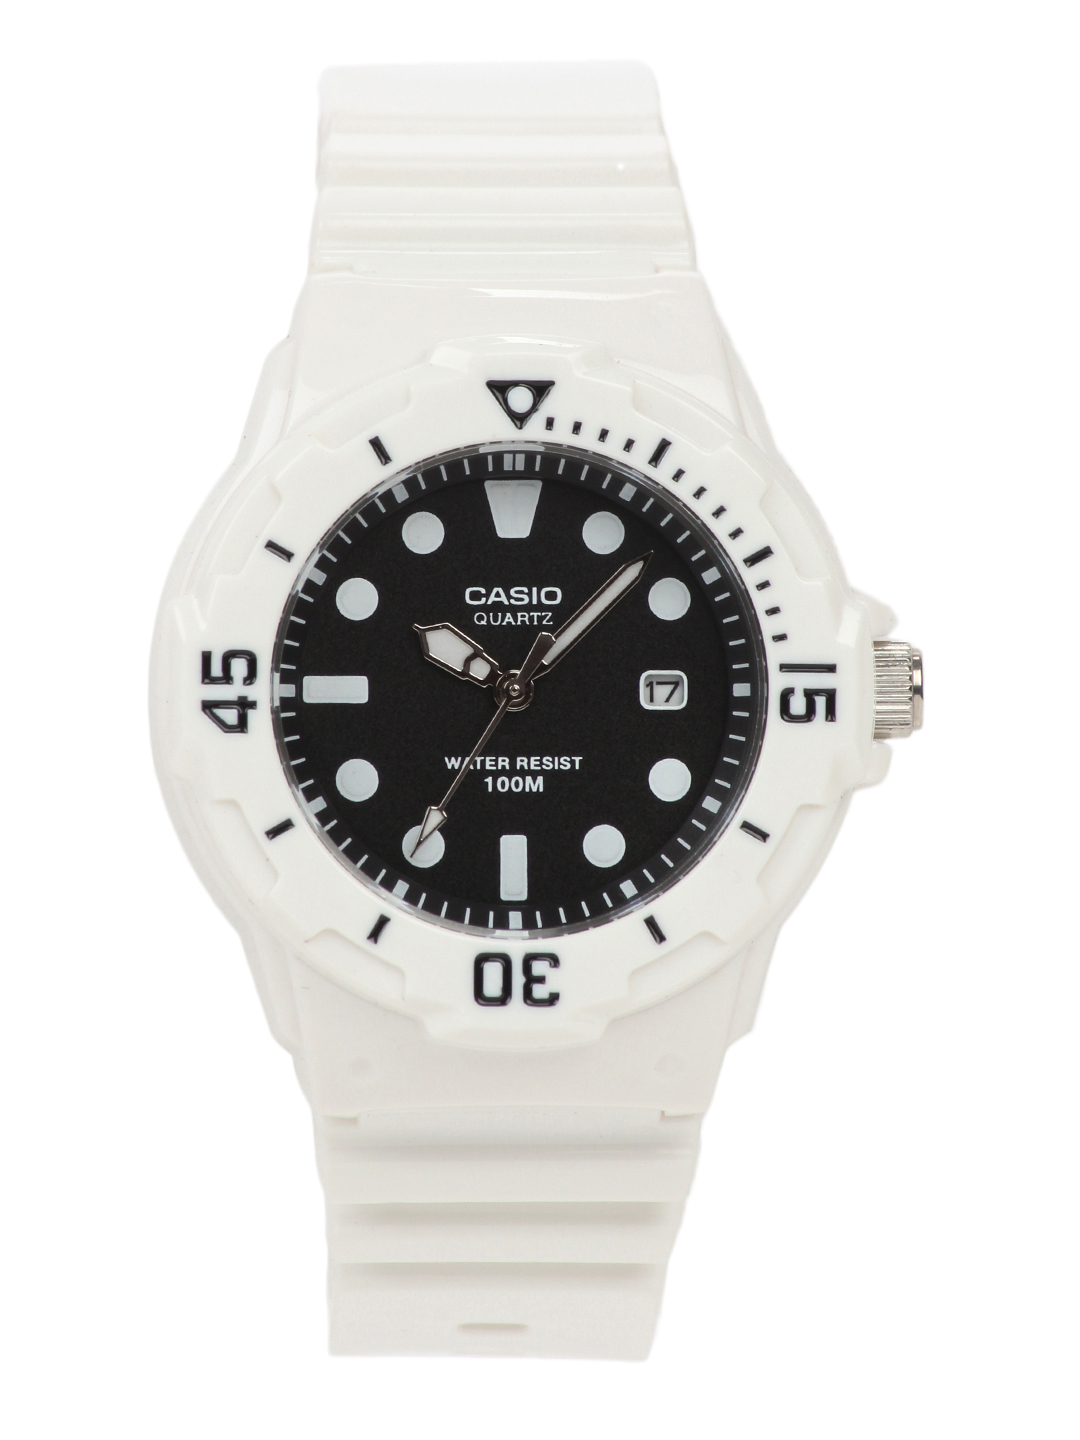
CASIO ENTICER Women Black Dial Analogue Watch A623
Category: Accessories / Watches / Watches
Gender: Women
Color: Black
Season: Winter 2016
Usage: Casual